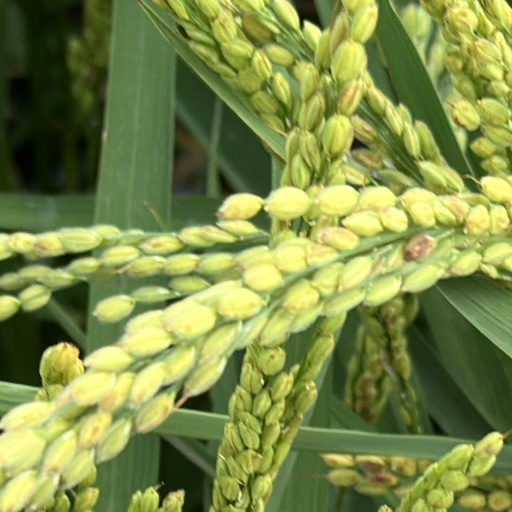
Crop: rice